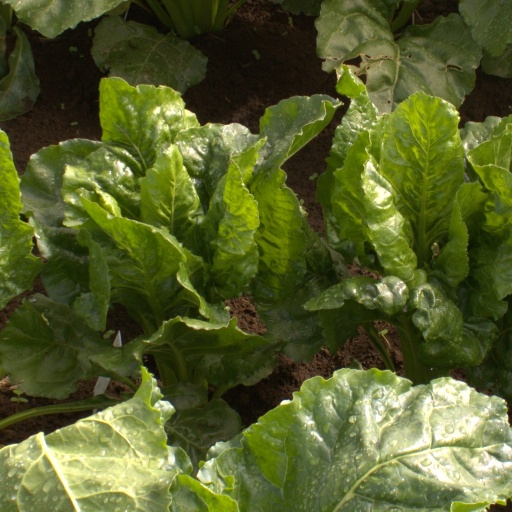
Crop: sugar beet